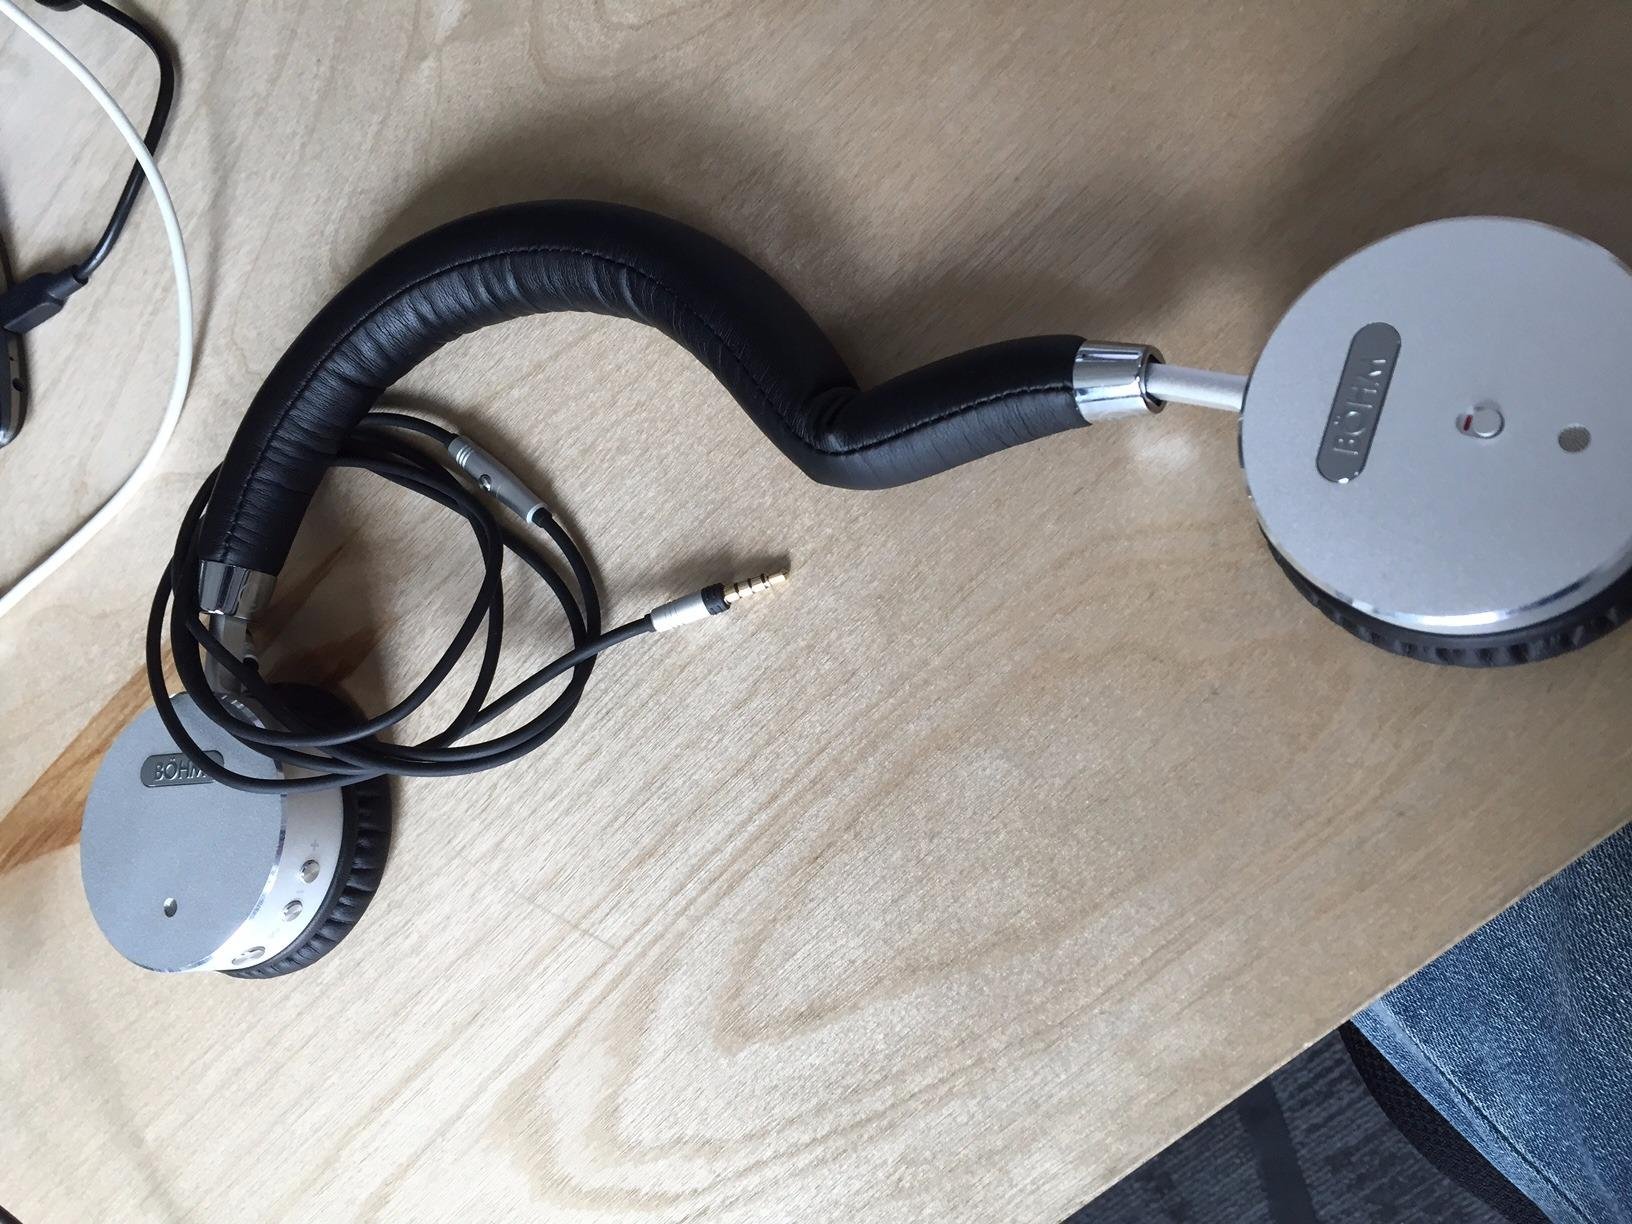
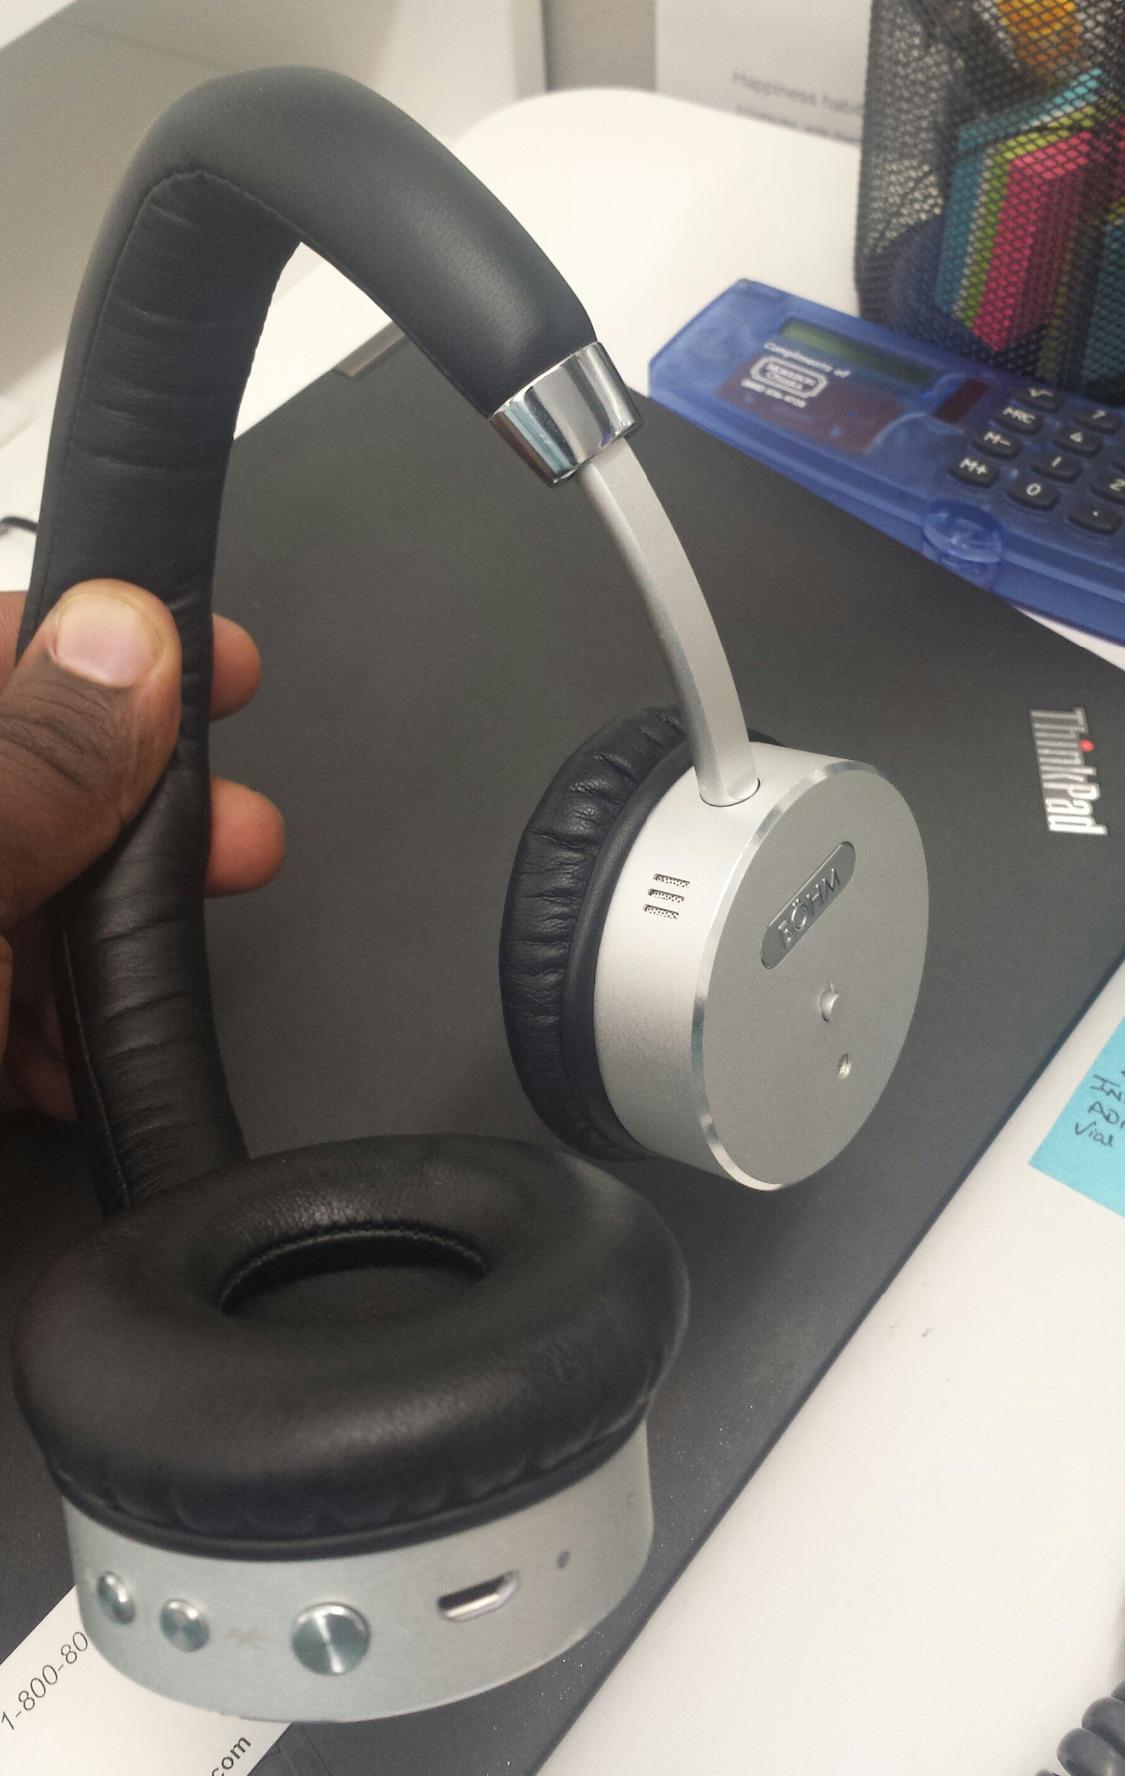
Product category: headphones
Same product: yes